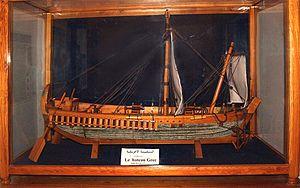
Miniature d'un bateau grec exposée au musée de Bardo
L'épave de Mahdia est un site archéologique sous-marin découvert à environ cinq kilomètres au large de la ville tunisienne de Mahdia, à mi-distance des sites archéologiques de Thapsus et Sullecthum.
Le musée national du Bardo est un musée de Tunis, capitale de la Tunisie, situé dans la banlieue du Bardo.